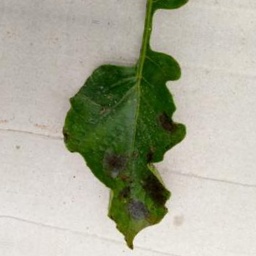
Etiqueta: Late Blight